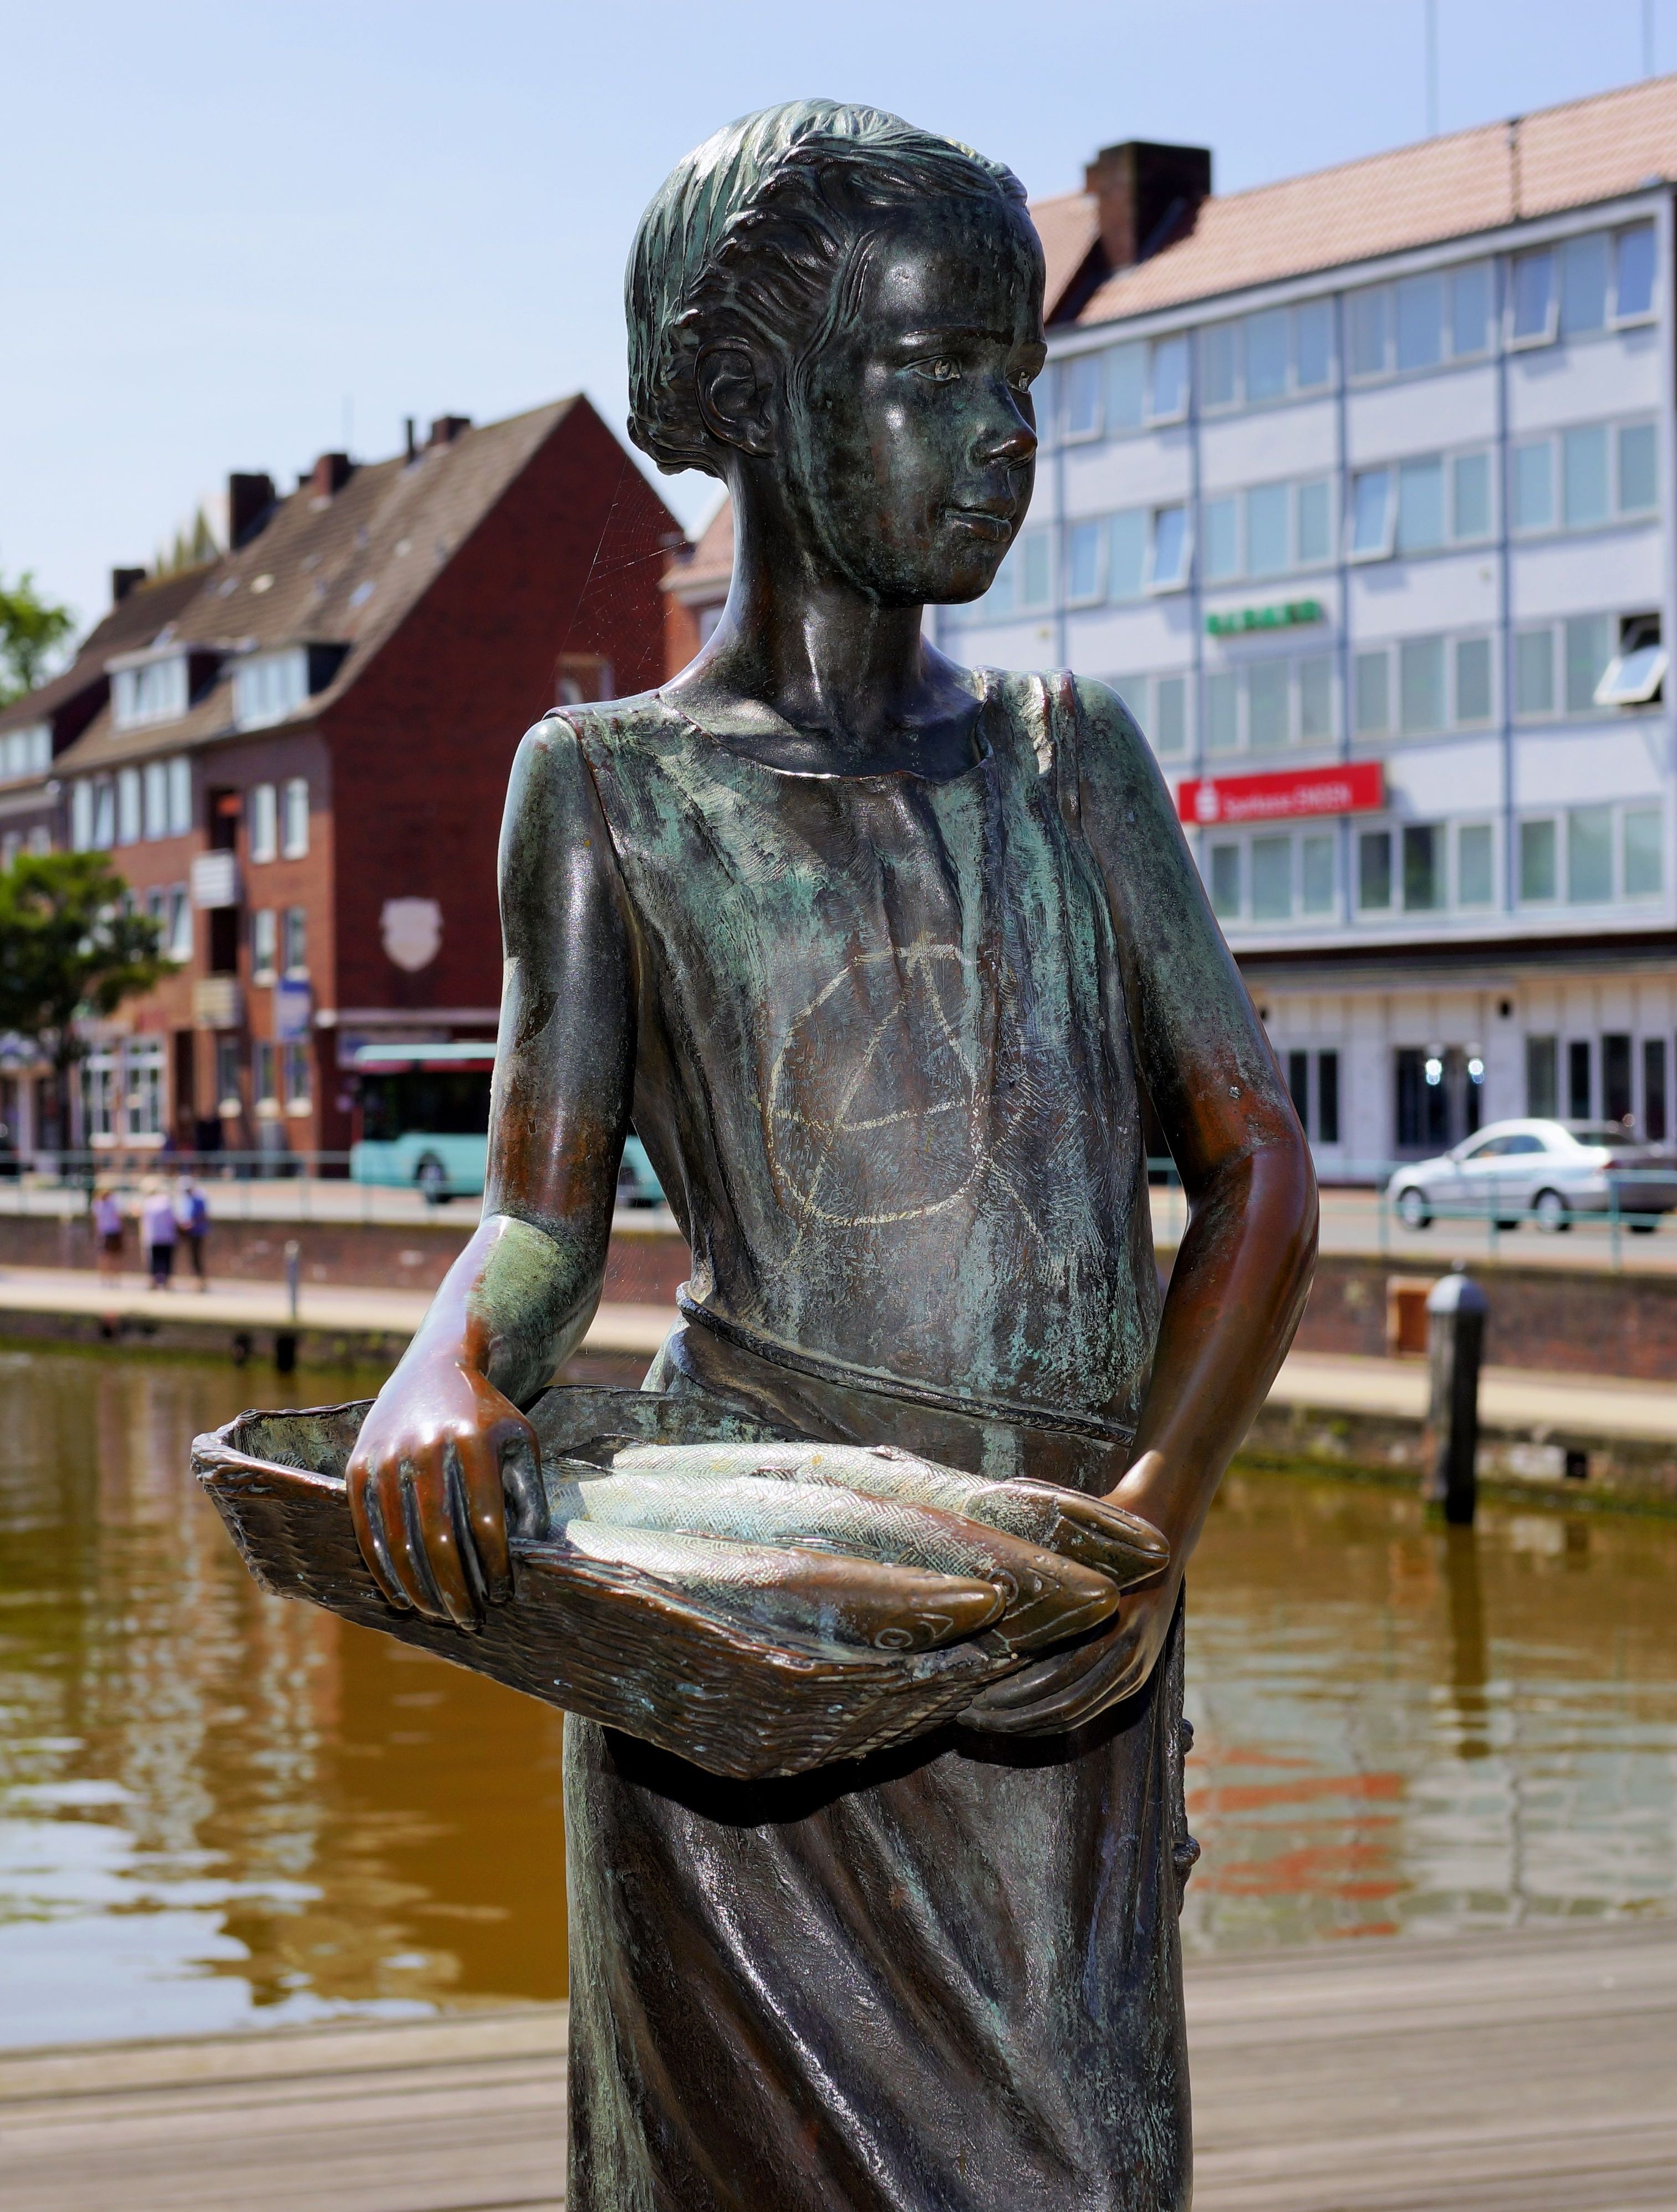
water, city, monument, idyllic, statue, romantic, port, tourism, places of interest, sculpture, art, clouds, temple, germany, water feature, north sea, mirroring, atmospheric, emden, inland port, jantje vis, emder fisher girl, visitor magnet